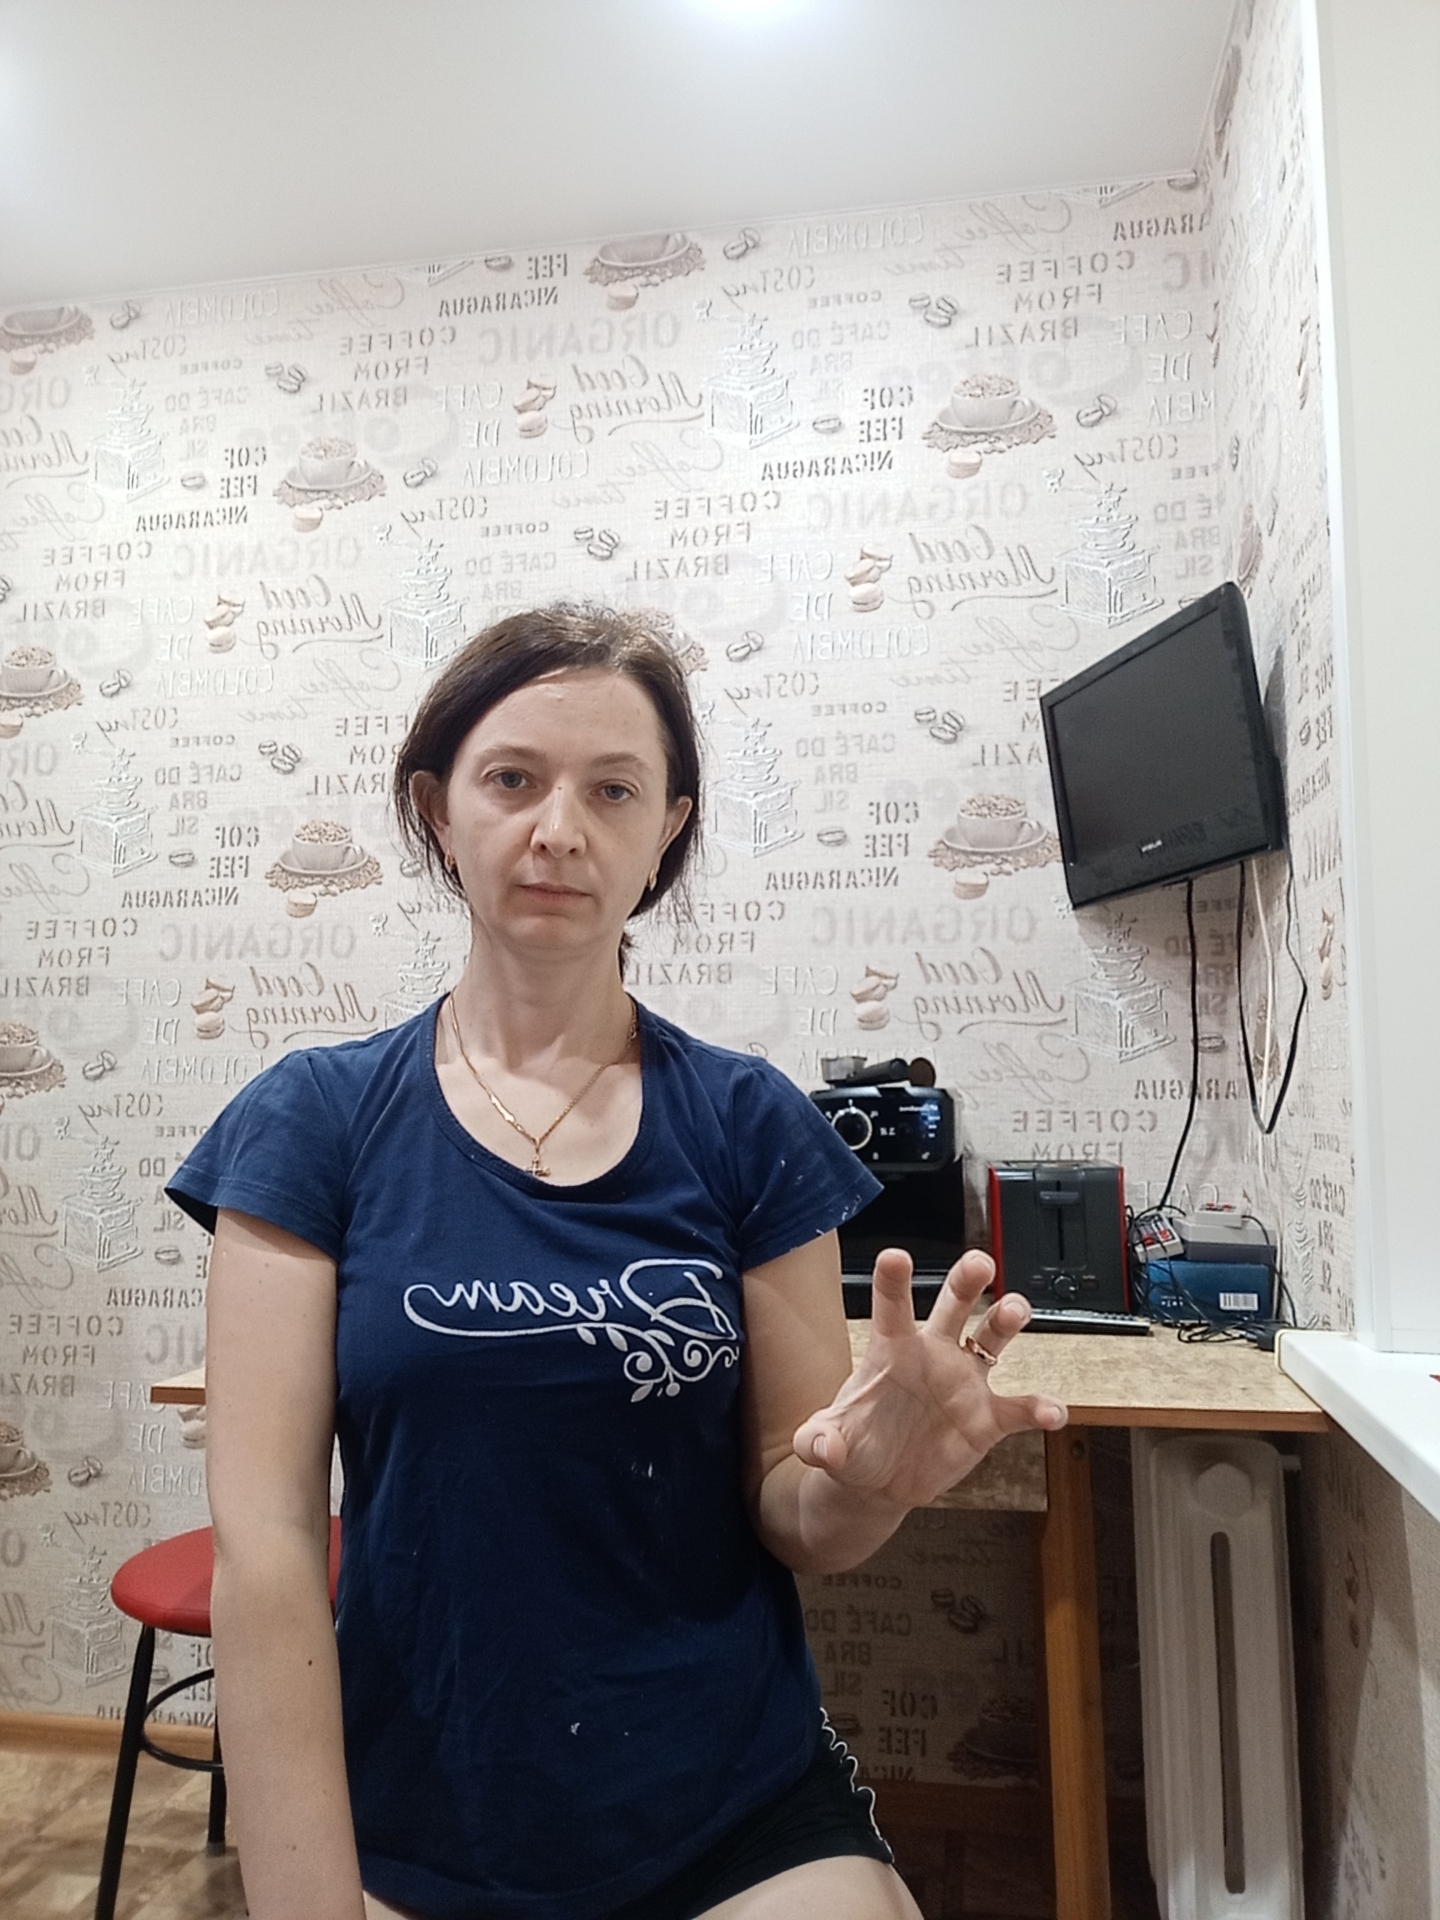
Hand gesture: grabbing